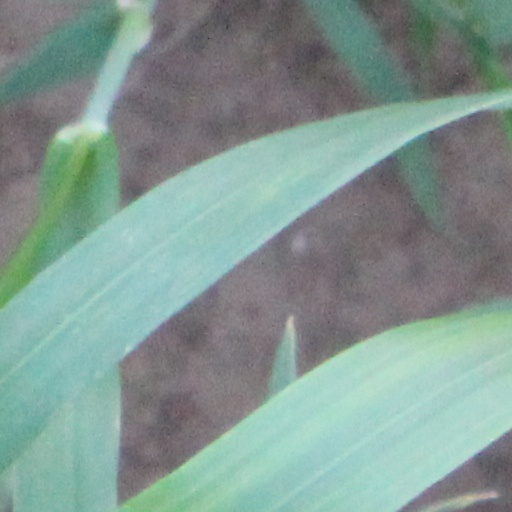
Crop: wheat